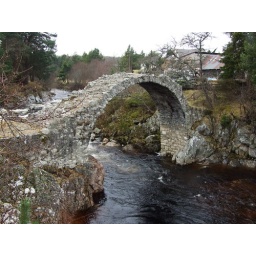
They've built a new bridge over the river now (thankfully).